Treaties of Rome (1941)

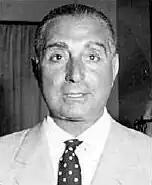
Filippo Anfuso intercepted Ante Pavelić in Karlovac to extract written support for Italian claims.

Germany turned to the Croatian Peasant Party, the most popular Croatian political party at the time, to set up an independent state. They offered the party's leader, Vladko Maček, the opportunity to govern such a state, but Maček declined. In response, the position was reluctantly offered to the Italian-based Ustaše and their leader Ante Pavelić, who Germany feared was an Italian agent. Mussolini, meanwhile, sought to capitalise on the promises made in a 1927 memorandum submitted by Pavelić and Ivo Frank, which not only promised Italian political, economic, and military dominance in the Adriatic region, but also promised to cede to Italy the Bay of Kotor and parts of Dalmatia that were of strategic importance to Italy. All that was asked in return was Italian support to the Croatian struggle against Yugoslavia. Mussolini feared, however, that these Italian interests were in jeopardy, as Pavelić had only privately told Mussolini that Italian claims against the eastern Adriatic coast would be supported by an Ustaše-led regime. At the time, Pavelić had been avoiding making any written comments that he feared would make him appear traitorous, and the Italians deemed the 1927 memorandum insufficiently formal.